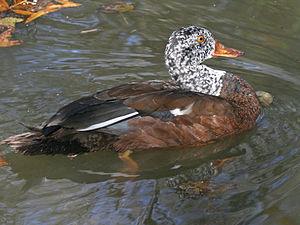
Le Canard à ailes blanches est une espèce menacée et mal connue d'oiseaux que l'on rencontrent dans le sud de l'Asie. C'est la seule espèce du genre Asarcornis.